Describe the emotion expressed in this image:  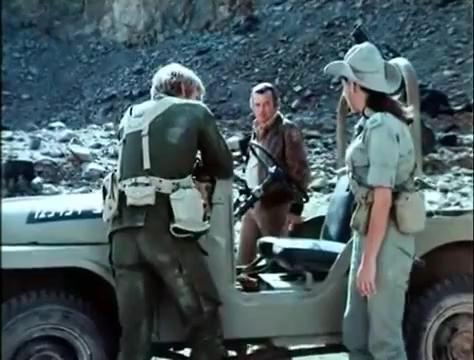
This person displays Suffering, valence and arousal with low intensity.